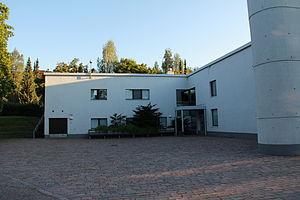
Ahti Aapo Korhonen est un architecte finlandais.
L'église de Maunula est une église construite dans le quartier de Maunula à Helsinki en Finlande.